Shitayama Station

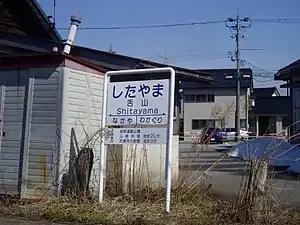
Shitayama Station

is a railway station in the city of Kurobe, Toyama, Japan, operated by the private railway operator Toyama Chihō Railway.